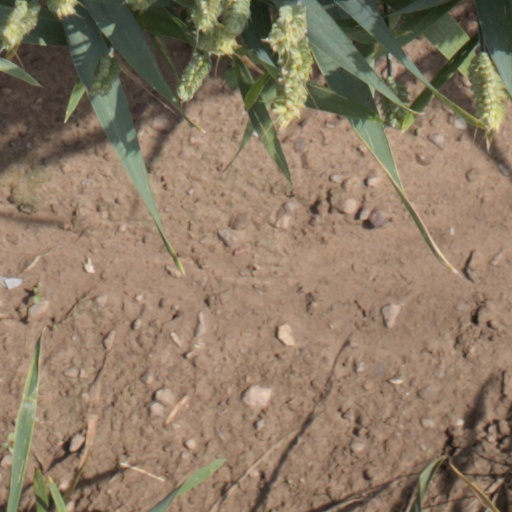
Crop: wheat